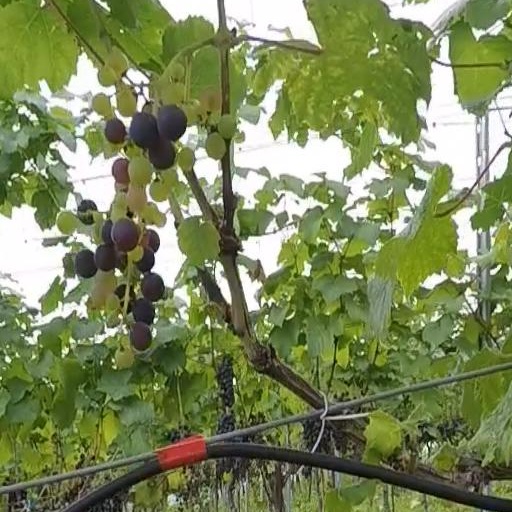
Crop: grape